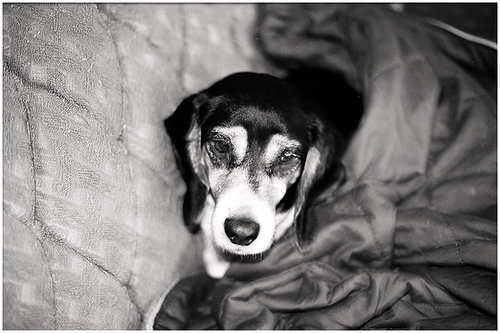
Breed: beagle